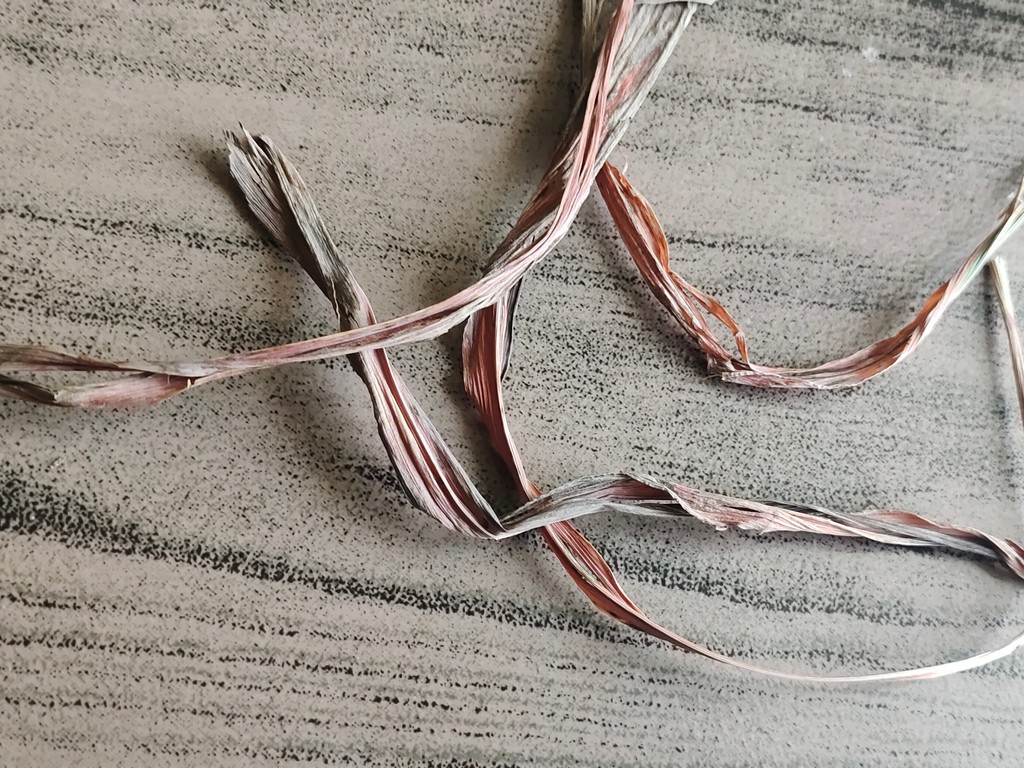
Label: Dried